Julleuchter

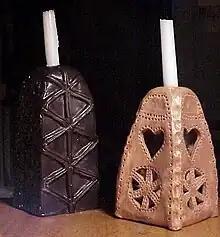
Two "Turmleuchter" type ceramic candle-holders—the right one replicates the design of the SS "Julleuchter", itself based on an early modern candle-holder from southern Sweden.

Julleuchter ("Yule lantern") or "Turmleuchter" ("tower lantern") are modern terms used to describe a type of earthenware candle-holder originating in 16th-century Sweden, later redesigned and manufactured in Nazi Germany.